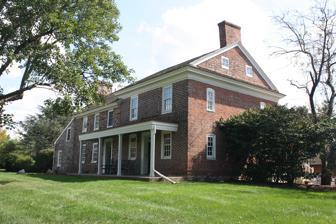
Building: Amos Palmer House (Langhorne, Pennsylvania)
Country: United States of America
Year built: 1980
Historic house in Pennsylvania, United States United States historic place Amos Palmer House U.S. National Register of Historic Places Amos Palmer House. September 2012. Show map of Pennsylvania Show map of the United States Location Township Line Rd., Lower Makefield Township, Pennsylvania Coordinates 40°12′44″N 74°52′53″W / 40.21222°N 74.88139°W / 40.21222; -74.88139 Area 0.5 acres (0.20 ha) Built c. 1760, c. 1810, c. 1870, c. 1900, c. 1940-1980 Architectural style Georgian NRHP reference No. 88002661 Added to NRHP November 18, 1988 Amos Palmer House is a historic farmhouse located in Lower Makefield Township , Bucks County, Pennsylvania . The original section was built about 1760, and is a two-story, double pile brick structure on a stone foundation.  The house subsequently had four additions: a 2 + 1 ⁄ 2 -story, single pile stone structure built about 1810; a 1 + 1 ⁄ 2 -story, stone and rubble structure and frame shed roofed kitchen added about 1870; a two-story, frame kitchen addition built about 1900; and a small frame shed dated between about 1940 and 1980.  The house is in the Georgian style. It was added to the National Register of Historic Places in 1988. References